Treaty of Cahuenga

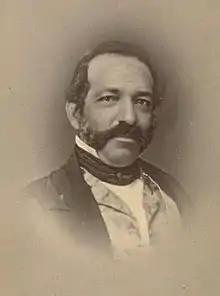
Andrés Pico

On January 8, 1847, Frémont arrived at San Fernando. On January 10, the combined army of Commodore Robert F. Stockton and Brigadier Stephen W. Kearny re-took Los Angeles following the Battle of the San Gabriel River and the Battle of La Mesa. Frémont learned of the reoccupation the next day. Frémont and two of Pico's officers agreed to the terms for a surrender, and Articles of Capitulation were penned by Jose Antonio Carrillo in both English and Spanish. The first seven articles in the treaty were nearly the verbatim suggestions offered by Bernarda Ruiz de Rodriguez.